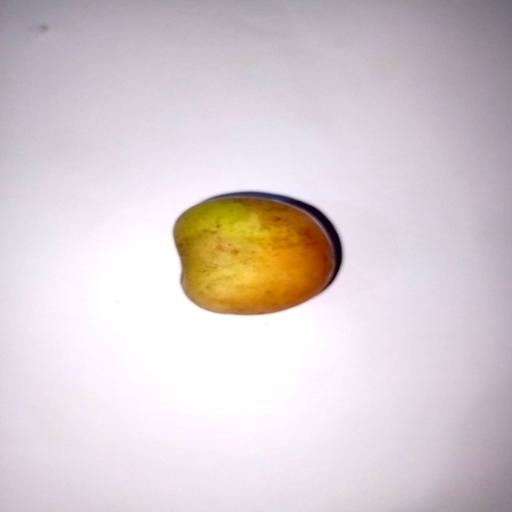
Label: healthy